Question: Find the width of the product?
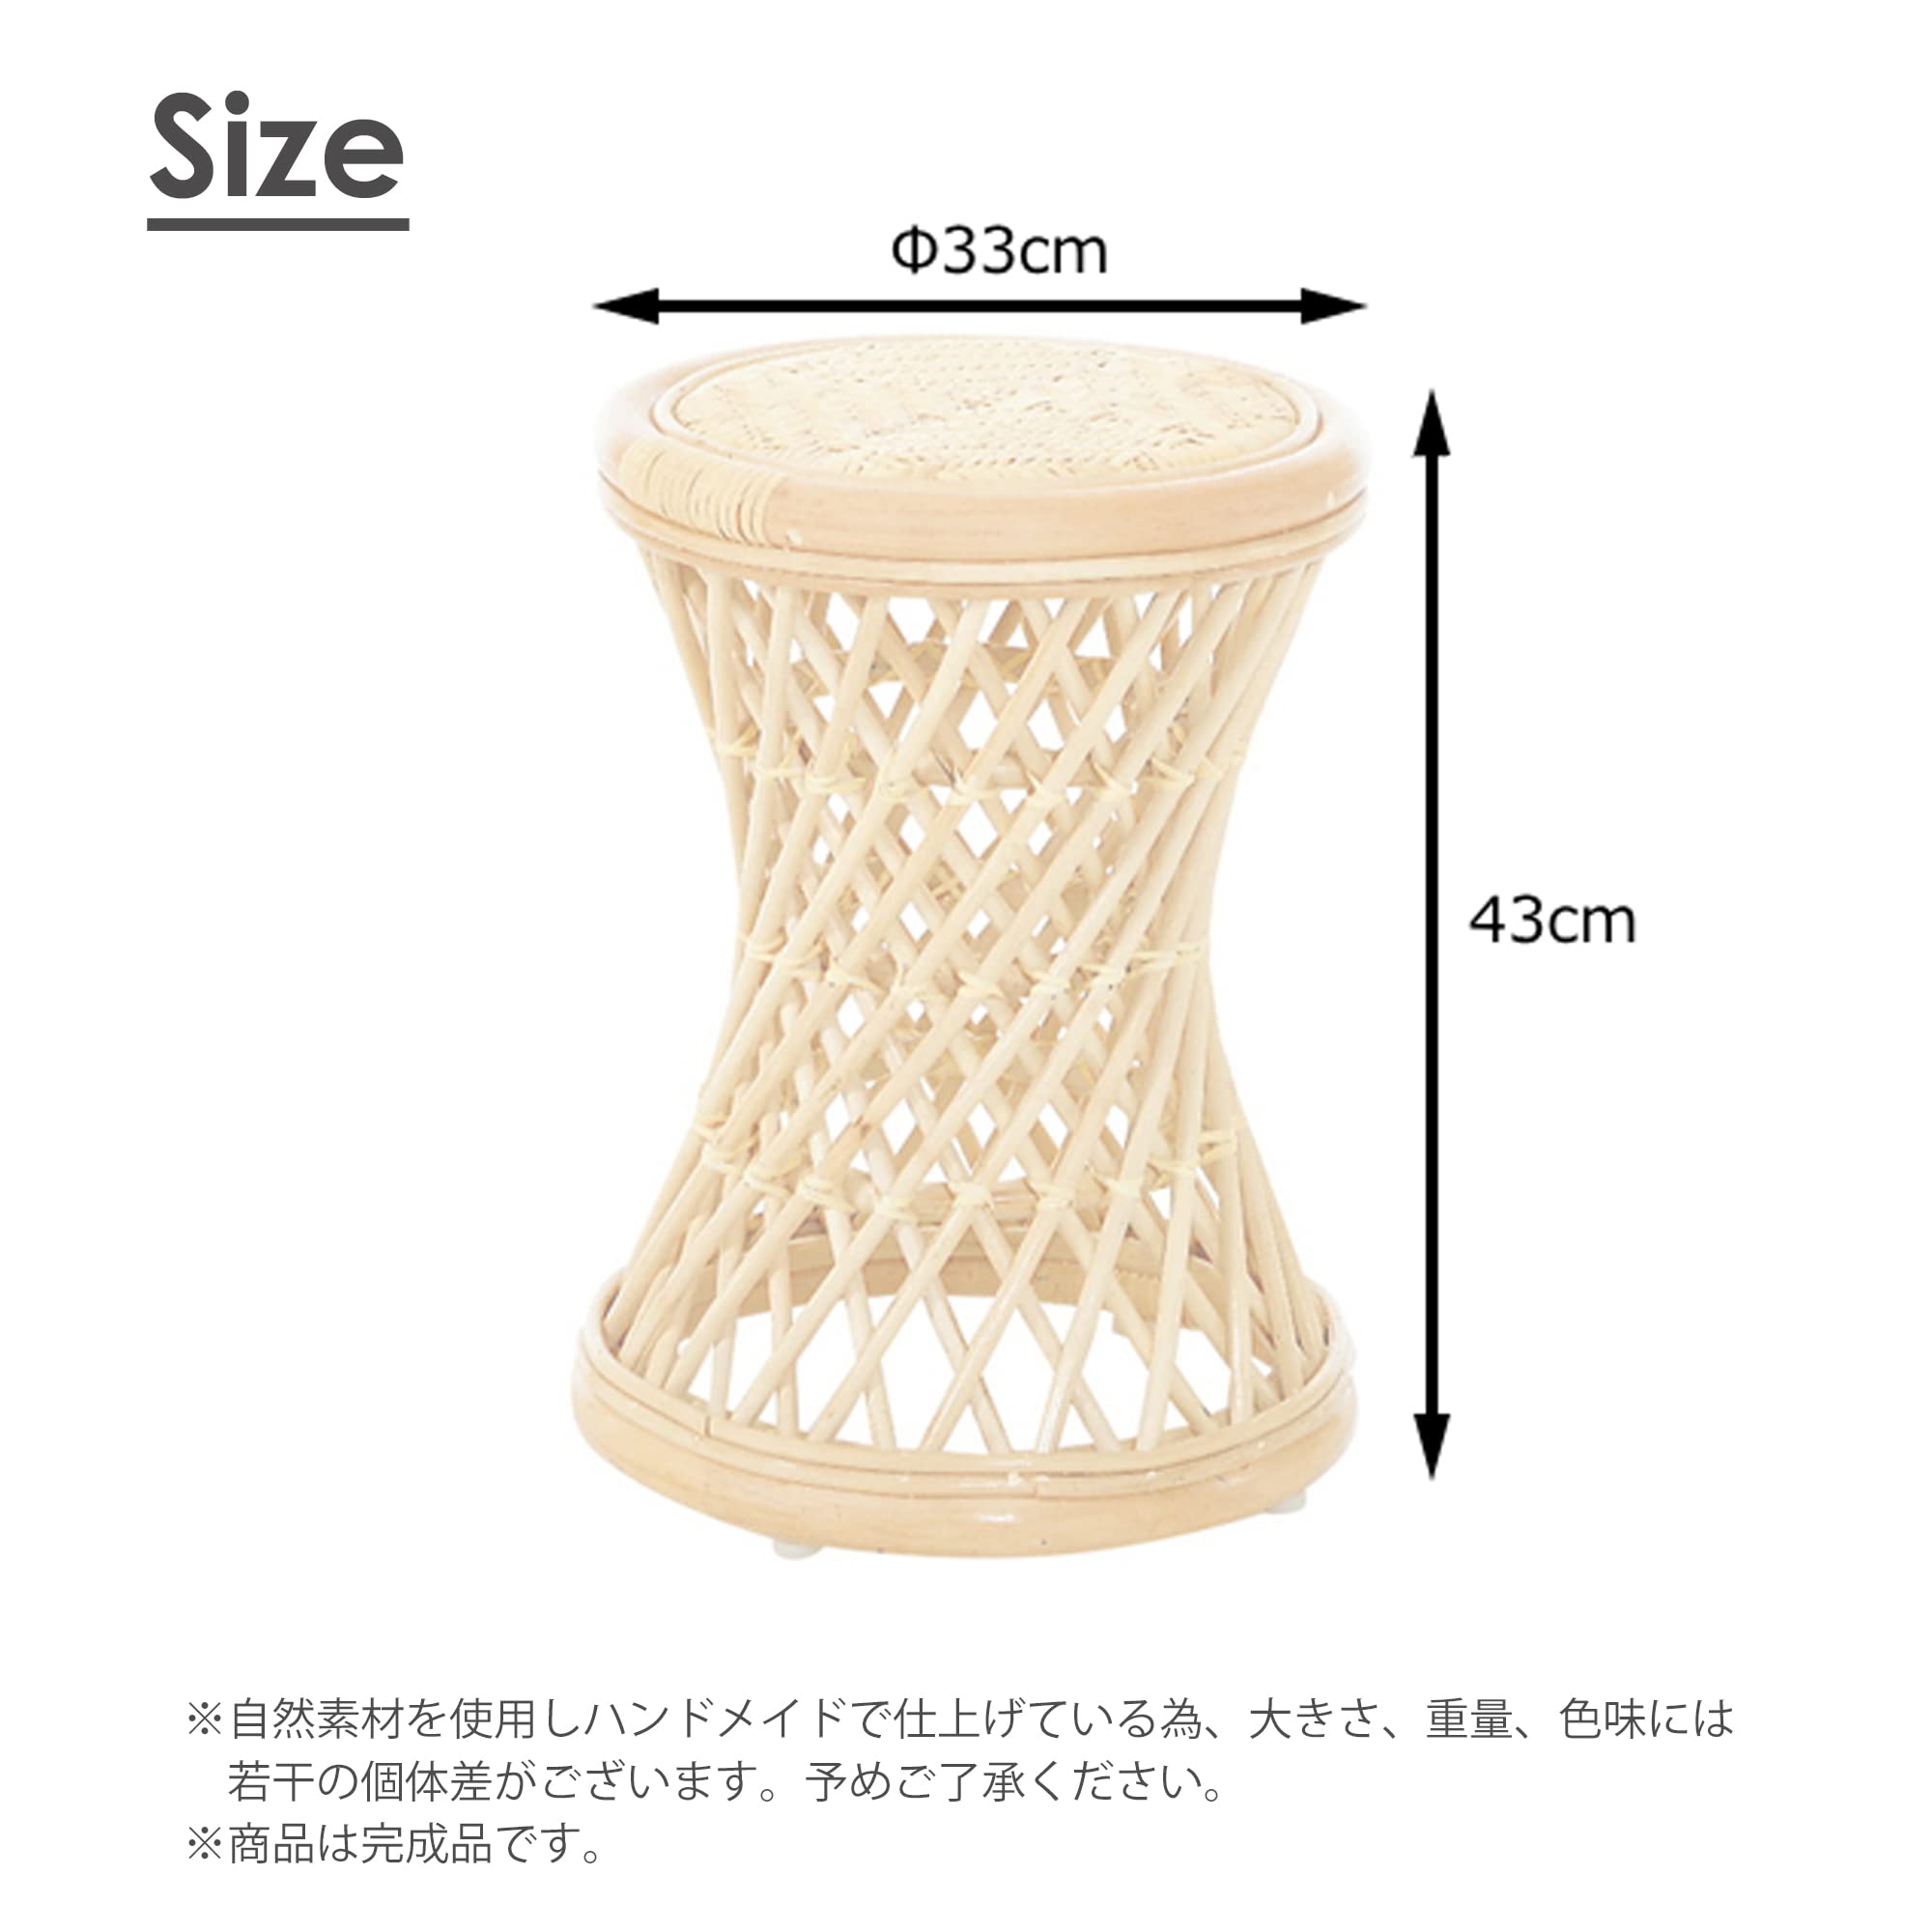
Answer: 33.0 centimetre